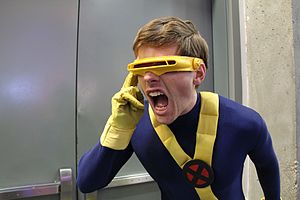
Cyclops (tegneseriefigur)
Person udklædt som Cyclops
Cyclops er en tegneserie-figur fra Marvel-universet og var et medlem af de originale fem X-Men. Arbejder stadig på Xavier-instituttet, men mere som lærer end som taktisk leder af X-men, selvom det forekommer.